Bastille

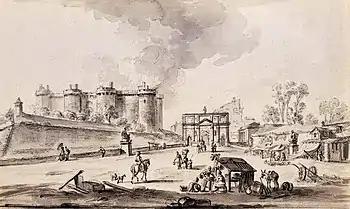
The Bastille and the Porte Saint-Antoine, seen from the east

The main castle courtyard, accessed through the southern gateway, was 120 feet long by 72 feet wide (37 m by 22 m), and was divided from the smaller northern yard by a three-office wing, built around 1716 and renovated in 1761 in a modern, 18th-century style. The office wing held the council room that was used for interrogating prisoners, the Bastille's library, and servants' quarters. The upper stories included rooms for the senior Bastille staff, and chambers for distinguished prisoners. An elevated building on one side of the courtyard held the Bastille's archives. A clock was installed by Antoine de Sartine, the lieutenant general of police between 1759 and 1774, on the side of the office wing, depicting two chained prisoners.